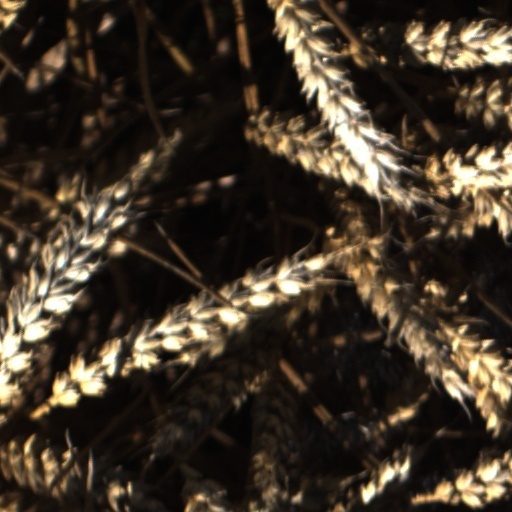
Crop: wheat